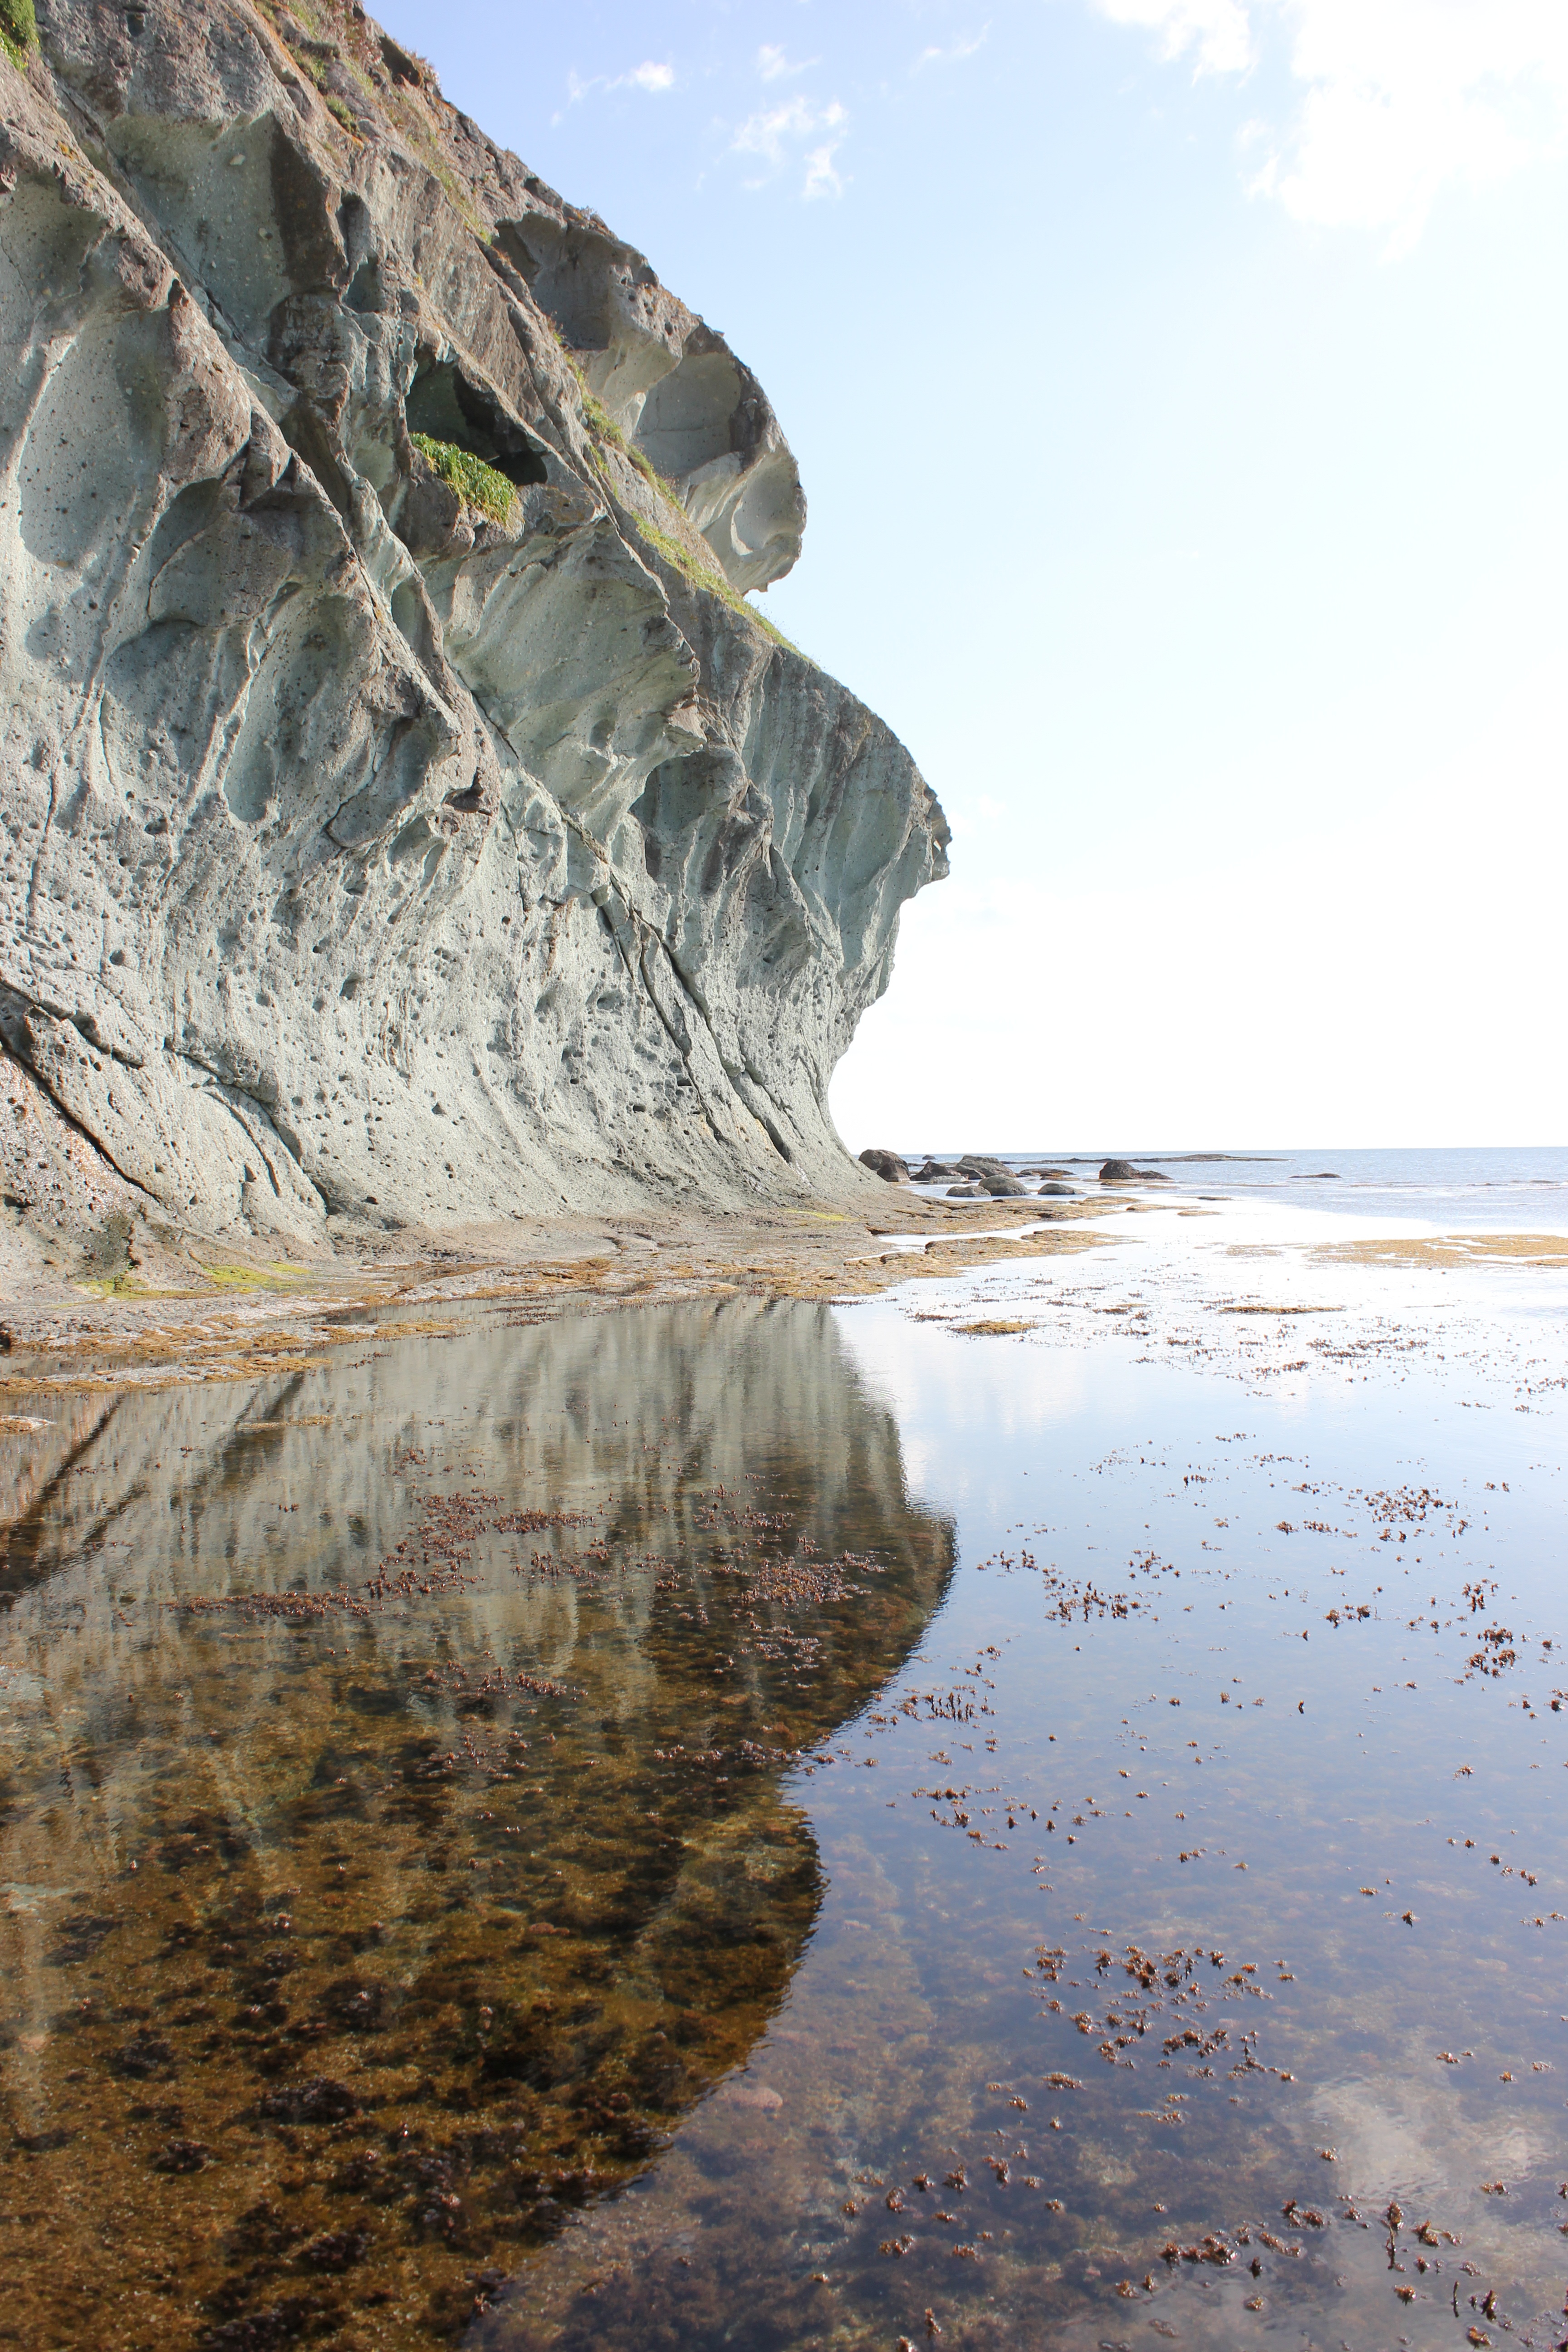
beach, sea, coast, water, sand, rock, ocean, shore, wave, formation, cliff, cove, reflection, bay, terrain, material, body of water, geology, cape, sardinia, landform, transparencies